Margherita de L'Épine

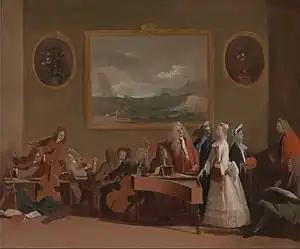
Margherita de l'Épine (with a red muff), Catherine Tofts (in white), and some opera musicians ("Rehearsal of an opera", by Marco Ricci, ca. 1709).

Margherita de L'Épine (also Francesca Margherita de l'Épine; c. 1680 – 8 August 1746, London) was an Italian soprano of the Baroque era. She was among the most popular and successful of London's female singers in the years just before and after Italian opera became introduced to the city. Today, she is best remembered for her performances in the operas of George Frideric Handel, and her longstanding association with the composer Johann Pepusch, whom it seems she married around 1718.